Blue Mountain (New York)

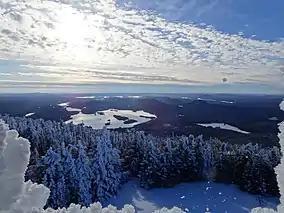
View from Blue Mountain summit over Blue Mountain Lake

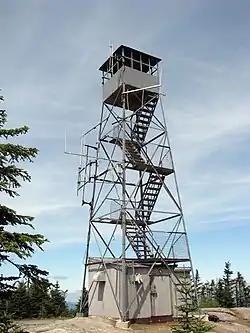
Blue Mountain Fire Observation Tower, August 2009

In September 1911, the Civilian Conservation Corps (CCC) built a wooden tower. In 1917, the CCC replaced the wooden tower with a Aermotor LS40 tower. During the Cold War the threat of nuclear annihilation was a serious concern. The United States Air Force developed and deployed what where known as "gap-filler" radar stations, which had a range of around . One of these stations was built on Blue Mountain and became operational in January 1959 and was decommissioned in December 1967. The fire tower ceased fire lookout operations in 1990, and was one of the last operating fire towers in New York State. It was one of the longest operating towers in New York, second only to the St. Regis Mountain fire tower. In 1992, the fire tower and cabin were seriously vandalized by unknown individuals. The incident occurred around the same time that Pharaoh Mountain tower was toppled, and some believe it may have been done by the same people. The tower was added to the National Register of Historic Places in 2001. The FFLA, Team Rubicon, and New York State Department of Environmental Conservation did significant restoration work on the tower in 2019.